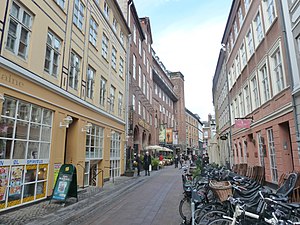
Mikkel Bryggers Gade
Mikkel Bryggers Gade set fra Lavendelstræde.
Mikkel Bryggers Gade er en gade i Indre By i København, der går fra Frederiksberggade i nordvest til Lavendelstræde i sydøst. Gaden kendes fra 1520, hvor den hed Pugestræde. Fra 1617 blev den kendt som Mikkel Bryggers Gade efter Mikkel Thomsen Brygger, der fra 1580 ejede en stor gård på hjørnet af det nuværende Frederiksberggade.